TasRail DQ class

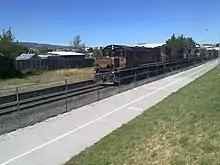
DQ 2006 leads the two D class locomotives with a freight train in at Glenorchy

Following the rebuilding of the DQ and QR class locomotives at Tranz Rails Hutt Workshops, Tranz Rail sold twelve DQs for the planned replacement of Tasrails English Electric locomotive fleet. DQs 2001 and 2002 were repainted into the ATN Red livery. Due to the Australian Transport Network not being impressed with the looks and the cost of the livery, the rest of the locomotives were repainted into the Wisconsin Central Maroon livery. With the sales of the twelve locomotives, they were renumbered in the 20XX series from the 60XX series (1502 class rebuilds) and 63XX (1460 class rebuilds), as they were in New Zealand.